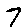
Label: 7